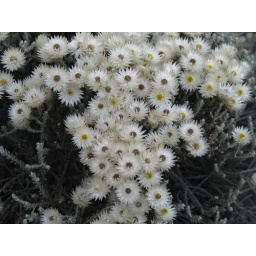
Little vegetation at these altitudes, but some paper flowers below 14,000 feet